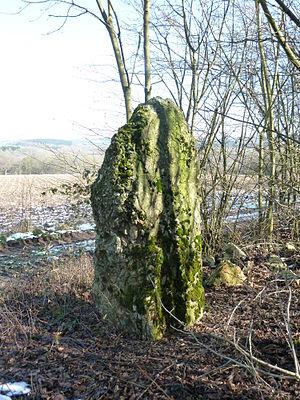
Menhir de Heyd, Wéris région, Durbuy, Belgique
Les mégalithes du domaine de Wéris relèvent du Patrimoine majeur de Wallonie. Les mégalithes sont disposés sur une surface plus importante que le village qui leur donne leur nom et s'étendent sur plusieurs localités de la commune de Durbuy : Heyd, Wéris, Oppagne, Morville et Ozo, près d'Izier. L'image suivante en donne une idée ainsi que la carte de la région.